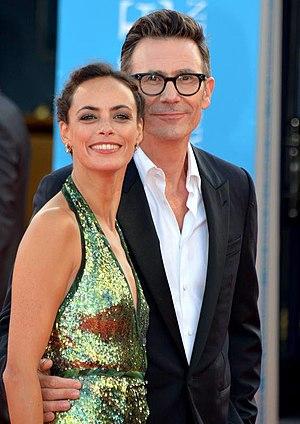
Bérénice Bejo et Michel Hazanavicius au festival du cinéma américain de Deauville
Bérénice Bejo, née le 7 juillet 1976 à Buenos Aires, est une actrice franco-argentine.